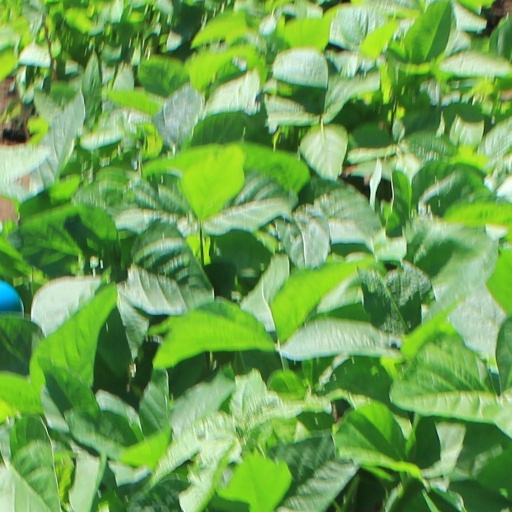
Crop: soybean